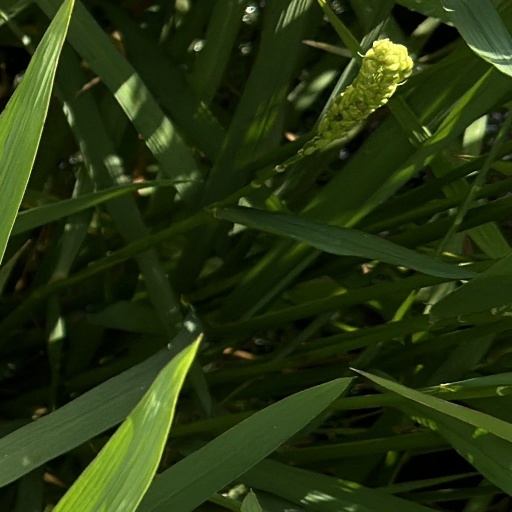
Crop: rice